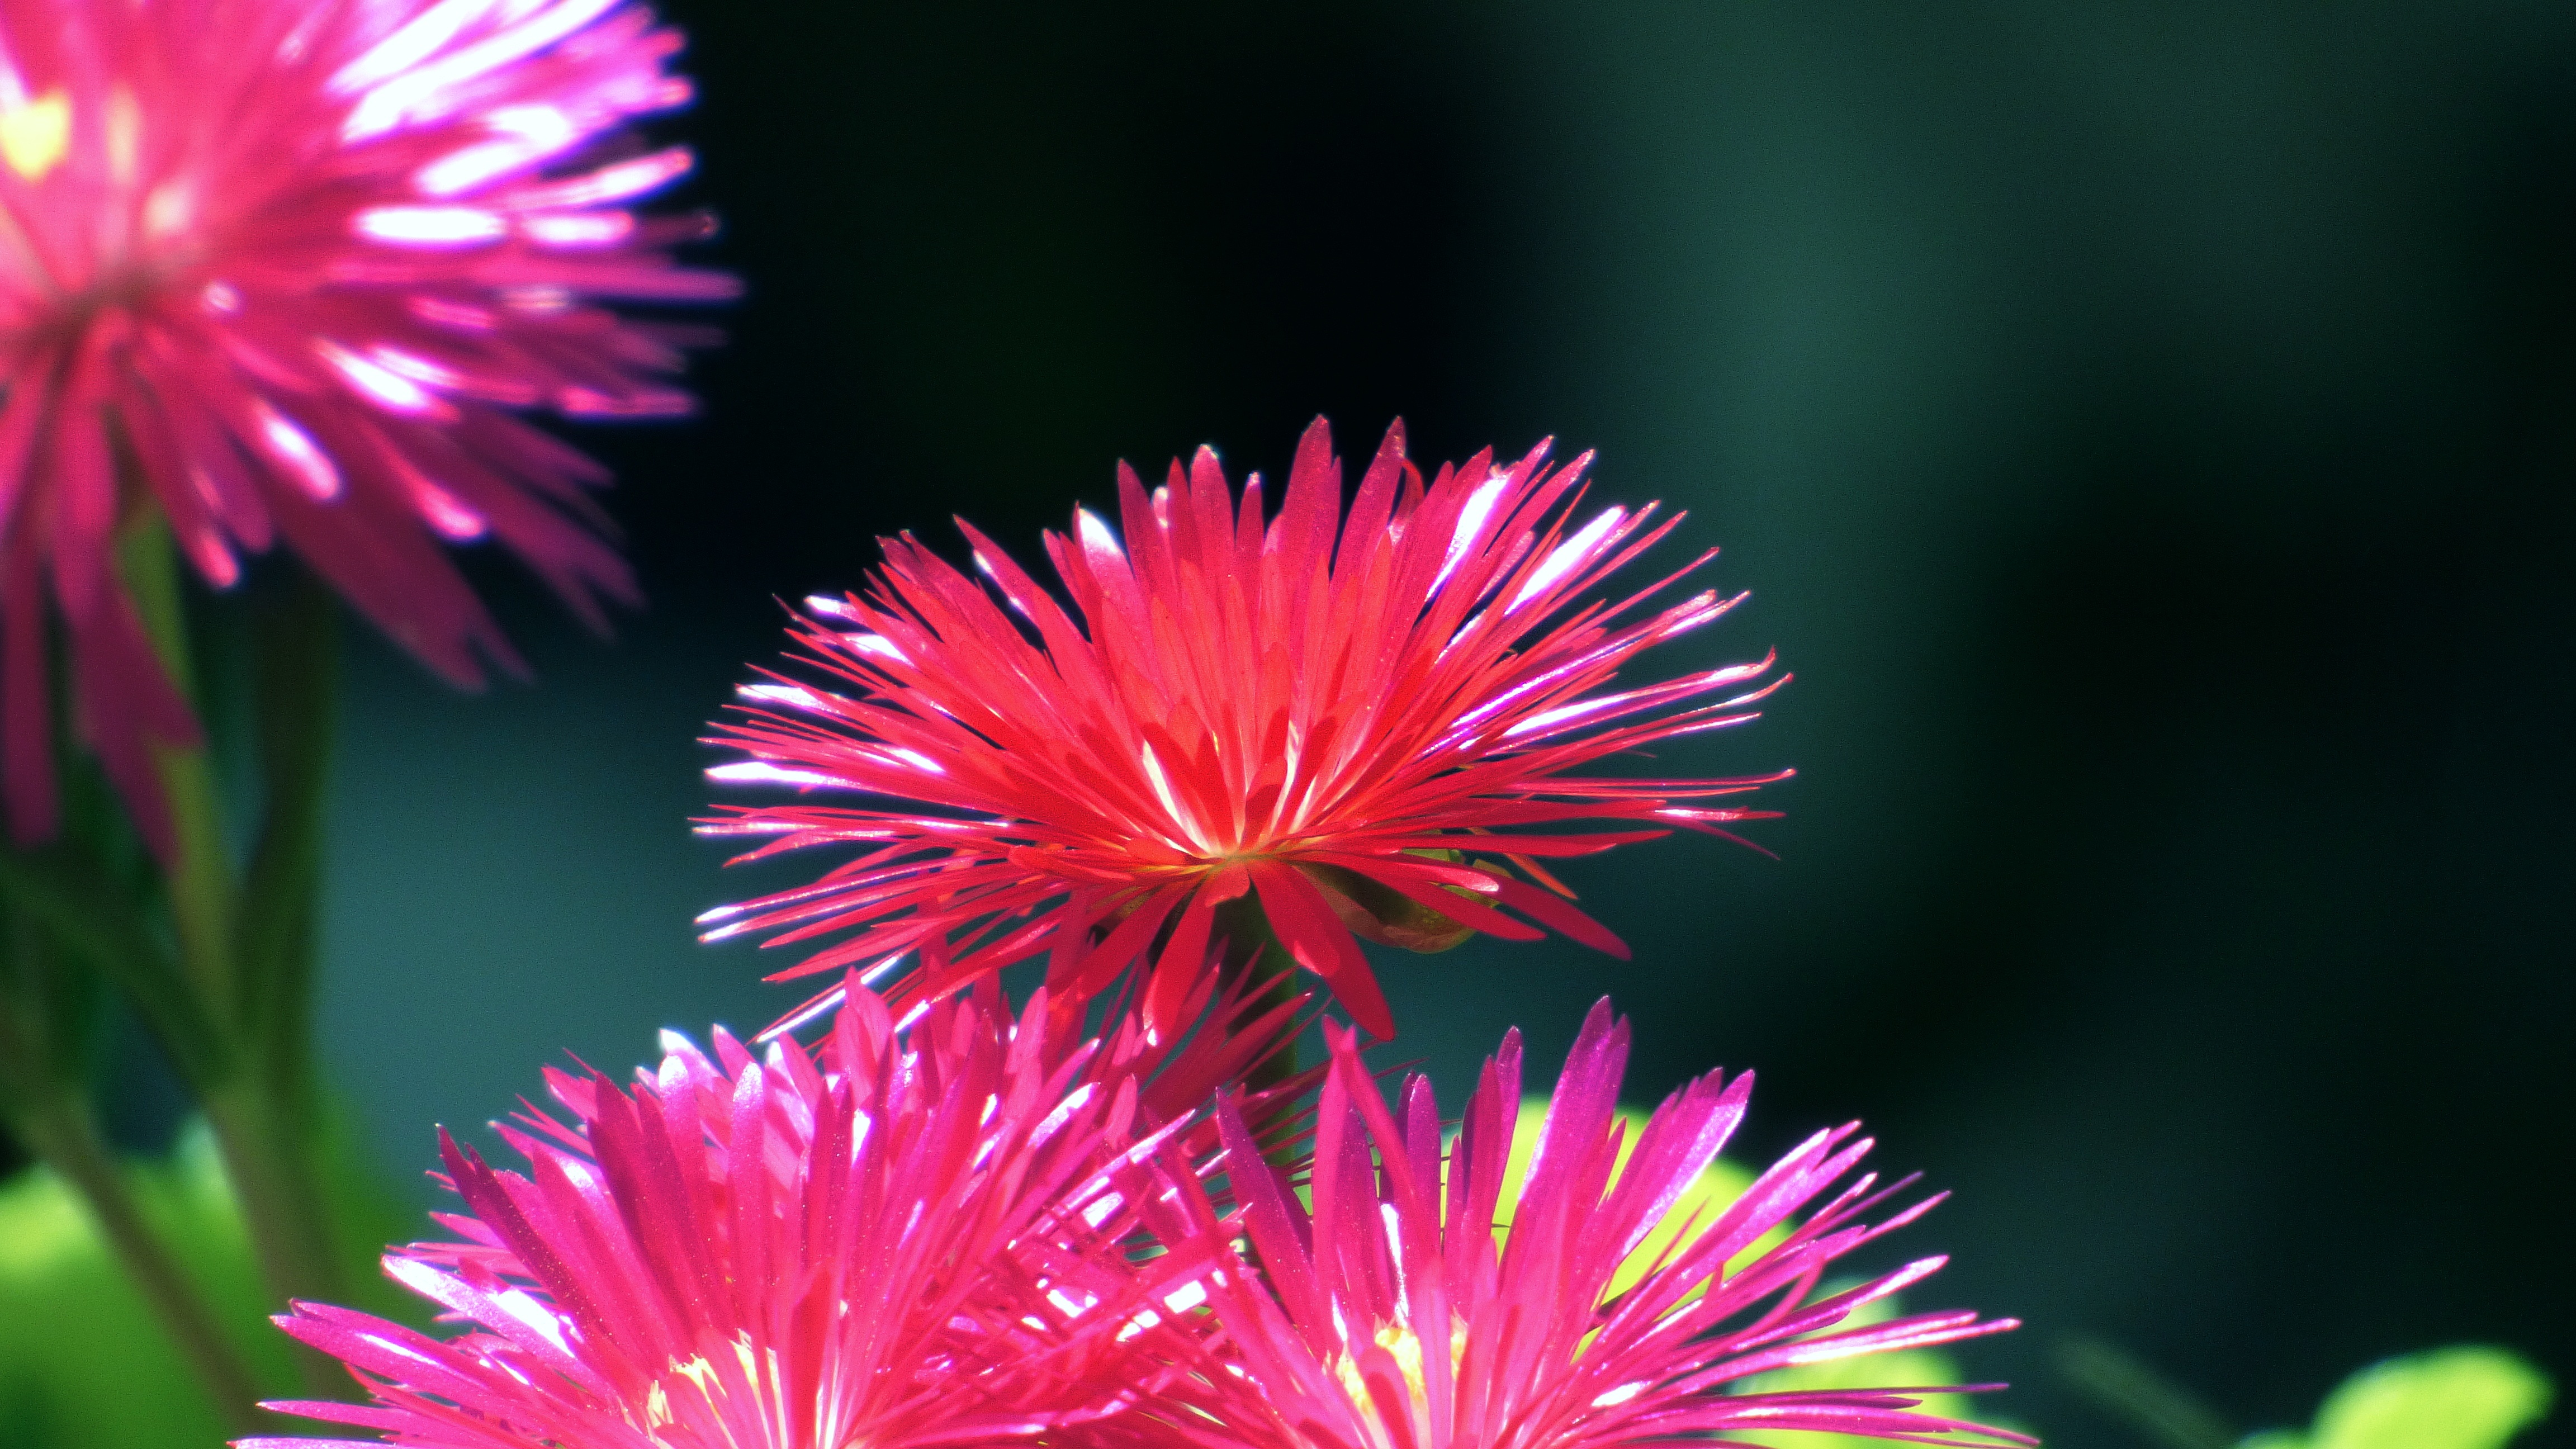
nature, blossom, plant, photography, flower, petal, pollen, pink, flora, flowers, close up, petals, wallpaper, macro photography, pink petals, flowering plant, daisy family, annual plant, land plant